Prodrive WRC Team

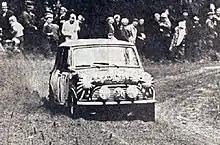
Timo Mäkinen driving to victory in the 1965 1000 Lakes Rally

Mini's history in international rallying dates back to the 1960s, when the Mini Cooper S won the Monte Carlo Rally on three occasions, in 1964, 1965 and 1967, as well as wins on the Acropolis Rally, RAC Rally and 1000 Lakes Rally, and the European Rally Championship in 1965.